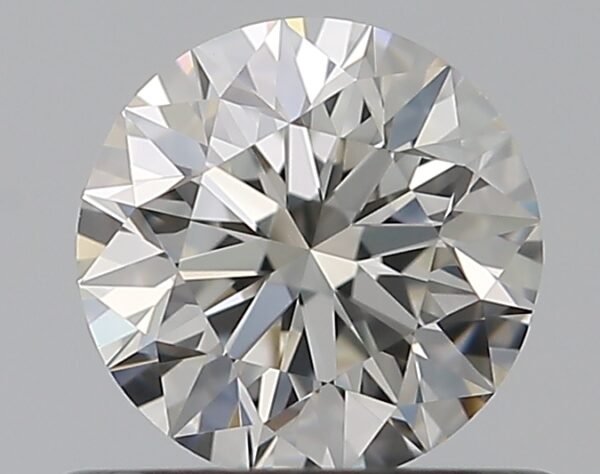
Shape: round
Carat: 0.5
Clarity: VVS1
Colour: G
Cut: EX
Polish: EX
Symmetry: EX
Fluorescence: M
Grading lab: GIA
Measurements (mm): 5.02 x 5.05 x 3.19